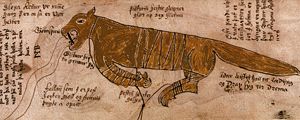
Nordisk kosmologi / Mytologi / Rumlig verdensorden / Jordens indretning
Den endnu bundne Fenris som ved Ragnaroks begyndelse vil rive sig løs og angribe guderne, fra islandsk 1600-tals manuskript
Nordisk kosmologi er mest konkret beskrevet hos Snorre. Ifølge Yngre Edda, skrevet af Snorre ca. 1220, var verden delt i 9 heimar som er placeret i tre forskellige niveauer. De blev skabt af Odin, Vile og Ve ud af urjætten Ymers krop. Hver af disse verdner var et af de mytologiske væsners æts hjemland; Asgård var fx gudeslægten asernes hjemland.